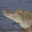
Label: crocodile